Xianzi (monk)

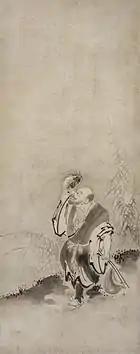
Buddhist Patriarch Kensu with Shrimp. Late 17th century Japan.

It is recorded in the Jing-de Era Record that Xianzi lived in China during the Tang dynasty (618–907) and was a pupil to Dongshan Liangjie 洞山良價, the founder of the Caodong 曹洞, or Sōtō, school of Chan Buddhism. Though he was known to never have taken students of his own or teach the dharma (Sengai), Xianzi was renowned for his eccentricities. Specifically, he was known to catch and eat shrimp, clams, and prawns from nearby lakes and streams, despite the Buddhist prohibition against consuming meat. Paradoxically, Xianzi was said to have attained enlightenment a moment after he had caught a shrimp and was preparing himself to consume it. For this reason, he was understood to be an enlightened individual and carrier of the transmission, rather than a degenerate monk and rule breaker.